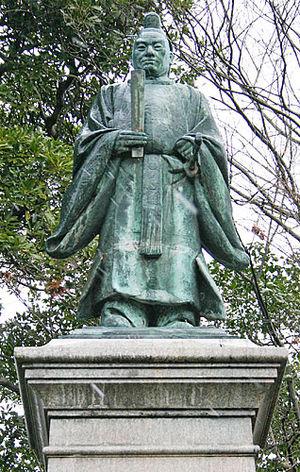
Ii Naosuke était un daimyō de Hikone, membre du clan Ii, qui a occupé le poste de tairō au Japon. Il est resté tairō du 23 avril 1858 jusqu'à sa mort.